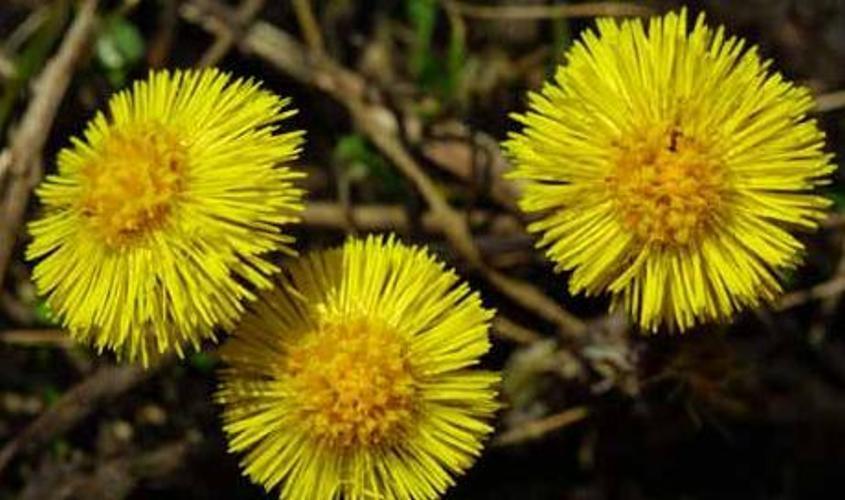
Label: colt's foot